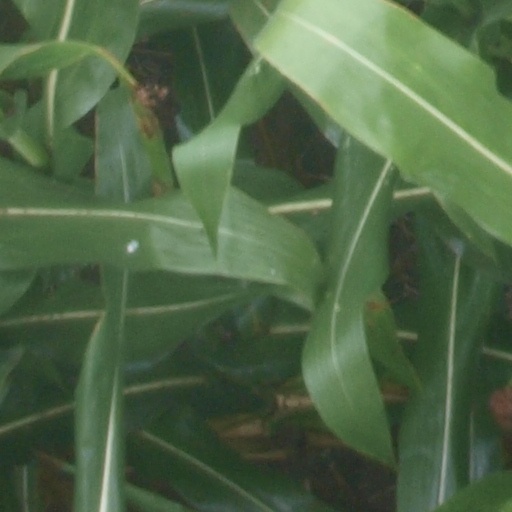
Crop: maize; corn